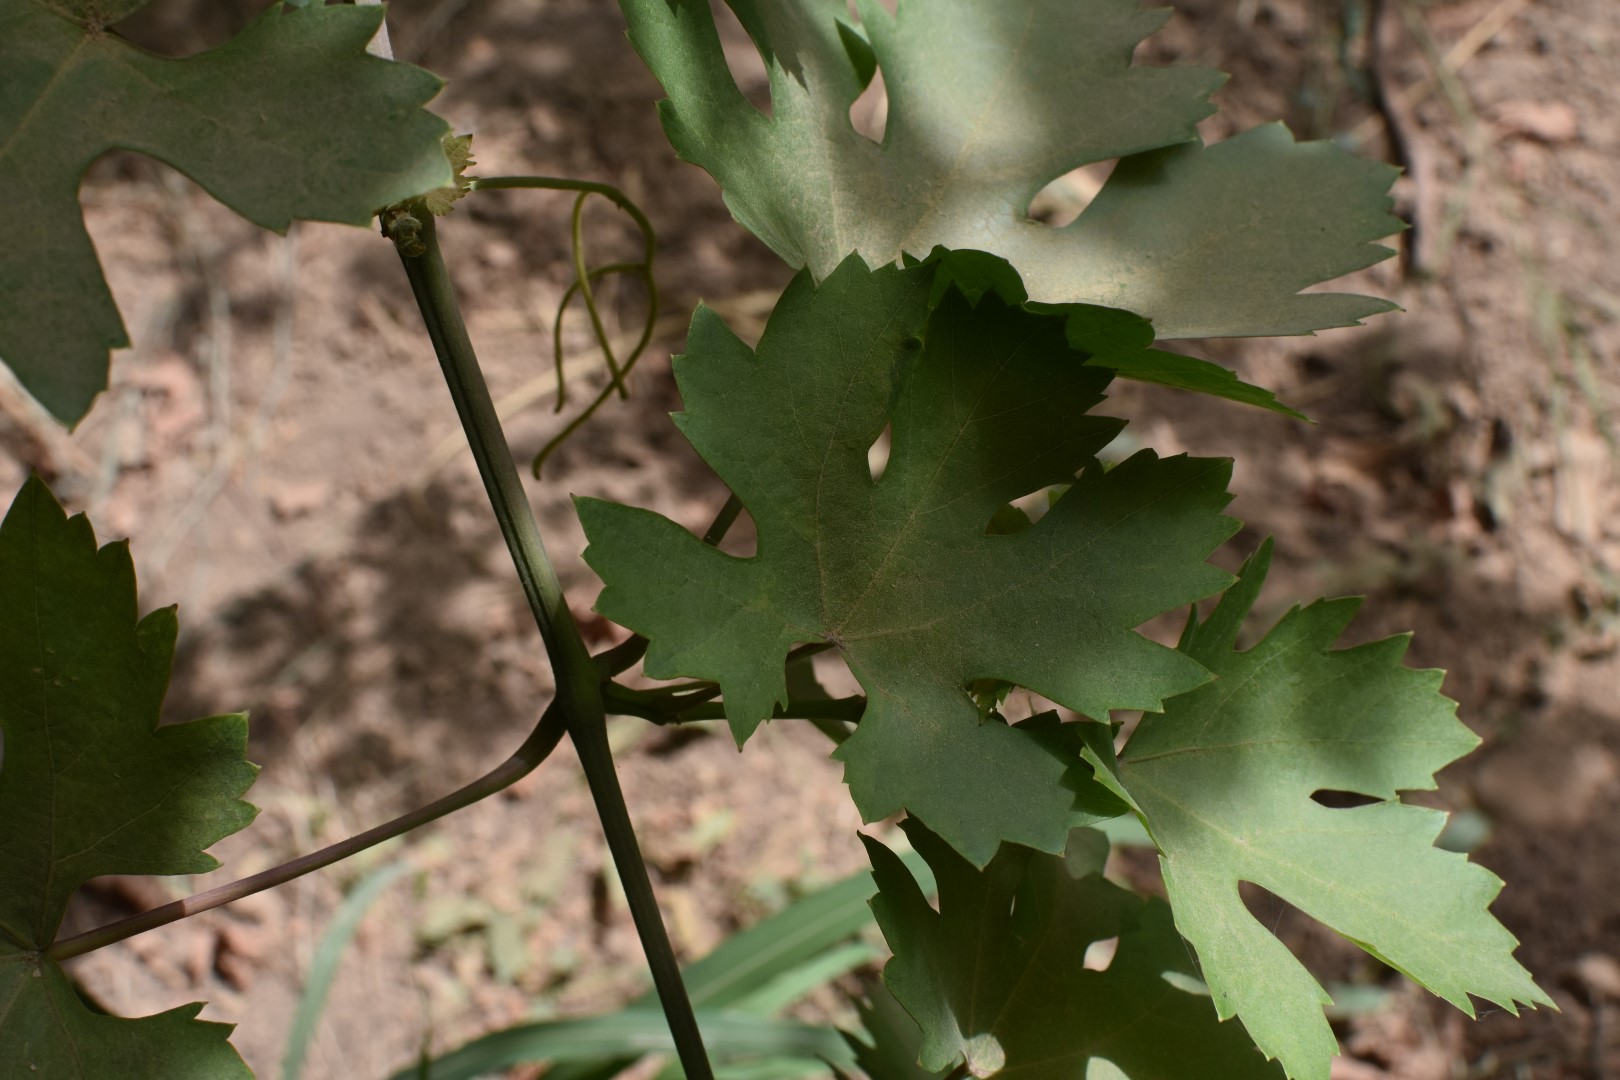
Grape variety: Riasi